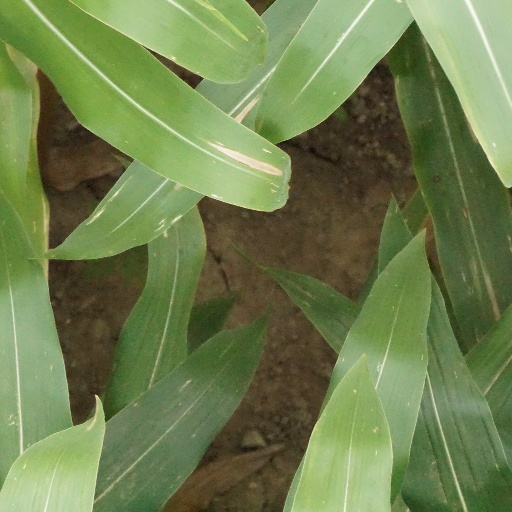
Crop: maize; corn